Abgaal

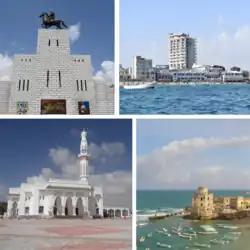
The Abgaal's traditional stronghold, Mogadishu, the capital of Somalia.

The Abgaal (Somali: Abgaal; Arabic: أبگال) are a Somali sub-clan of the Hawiye and the even larger Samaale clan. This prominent Somali clan, despite being one of the youngest in Somalia, is one of the most significant in the nation's history and has given rise to many notable figures, including three presidents, including the current one as well as the founding father of the Somali military. Their stronghold is the capital city of Somalia, Mogadishu, where they are known to be the earliest inhabitants and they currently constitute the majority of the population there.